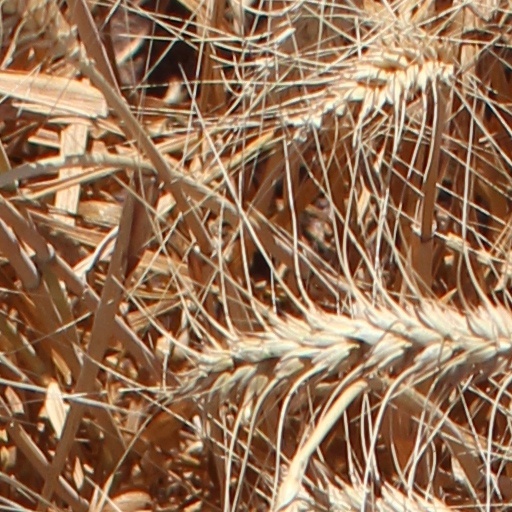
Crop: wheat